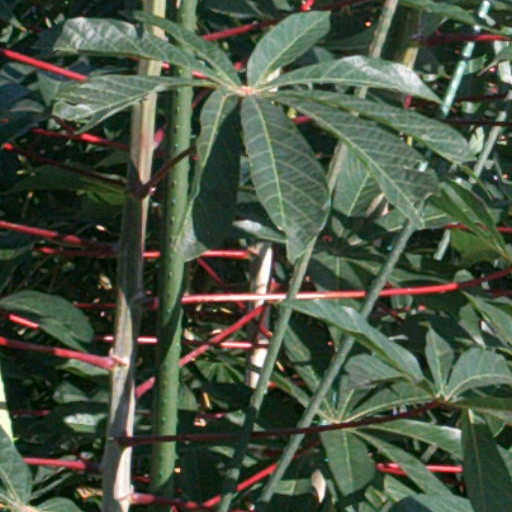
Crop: cassava